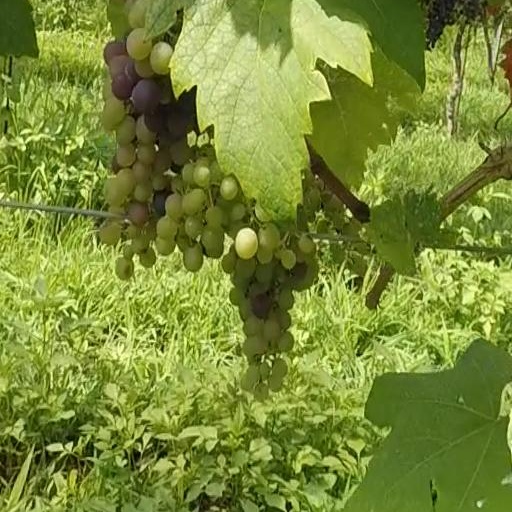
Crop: grape